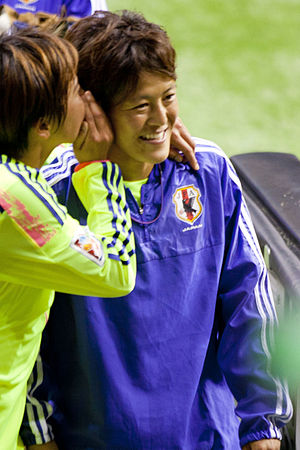
Saori Ariyoshi
Saori Ariyoshi er en japansk fodboldspiller. Hun har spillet for Japans kvindefodboldlandshold.